Question: Please indicate a possible affordance area of the skateboard that can be used for carrying
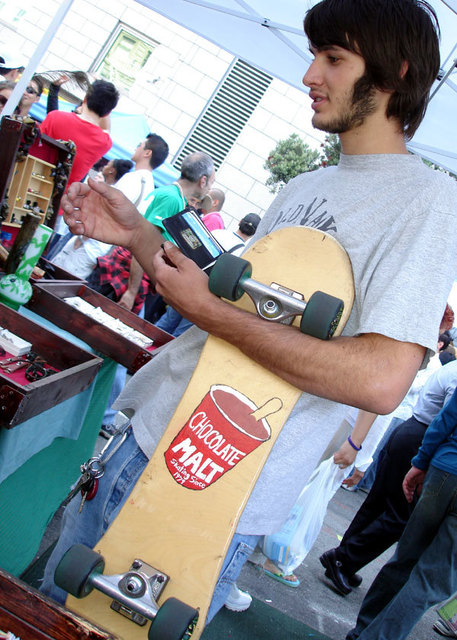
Answer: [61.883, 227.368, 359.026, 636.391]